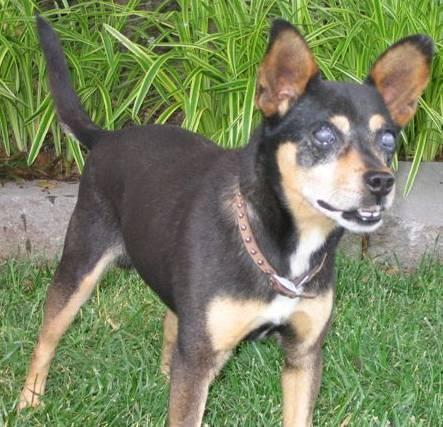
dog